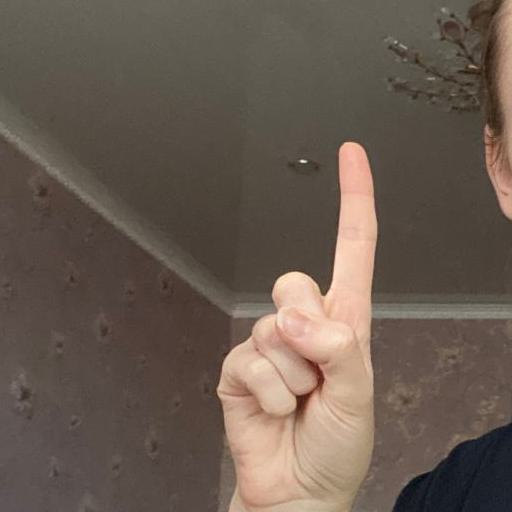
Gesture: one